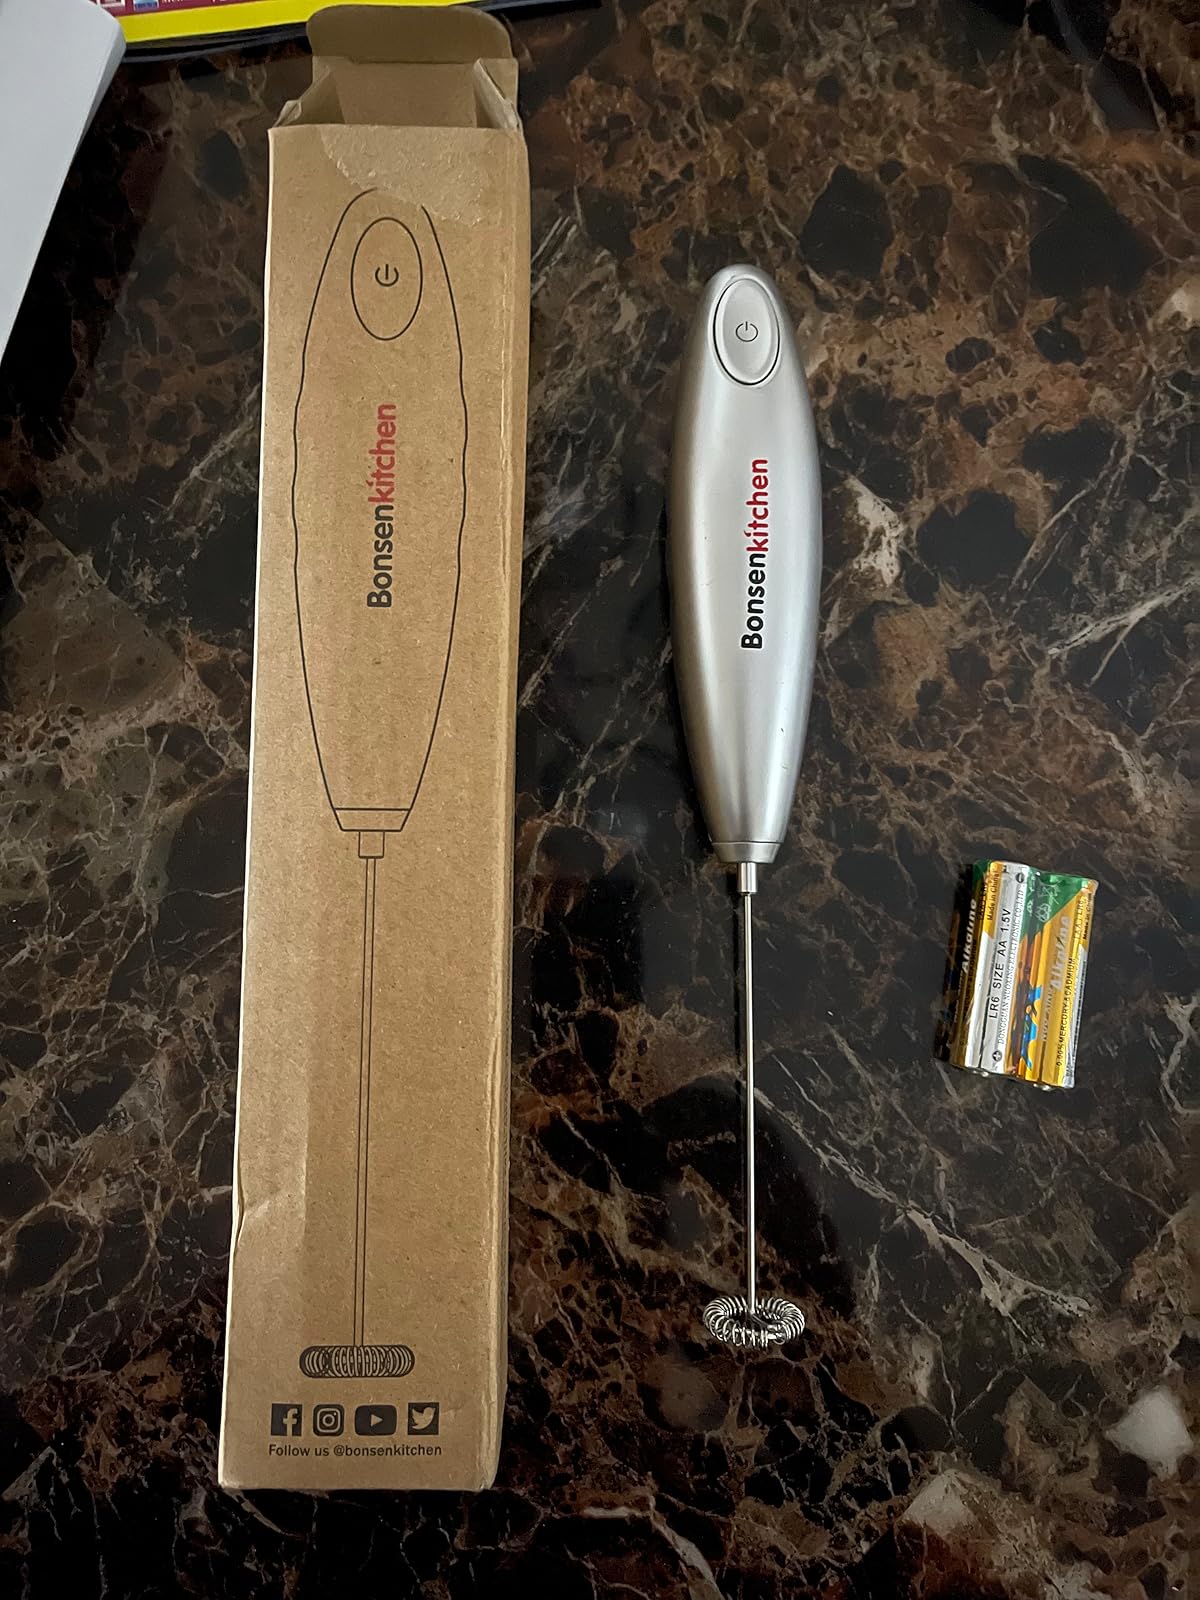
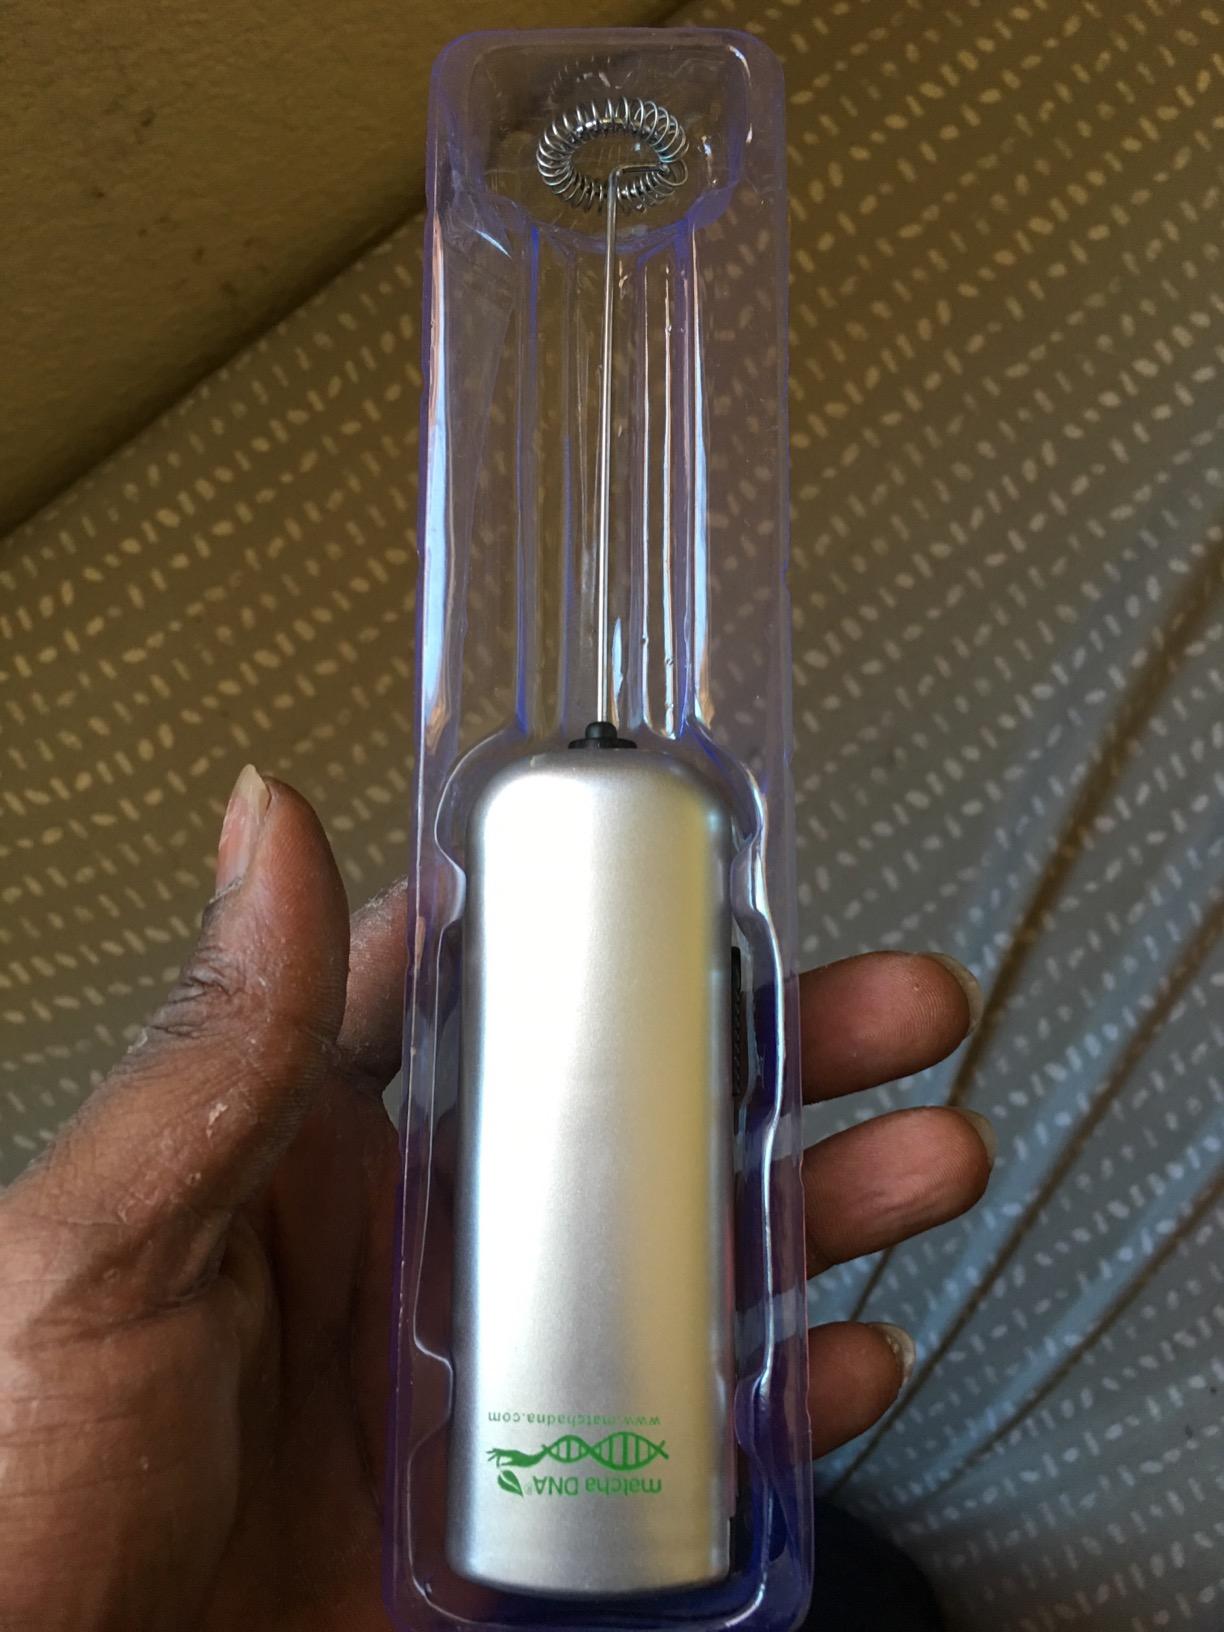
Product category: items_mixer
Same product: no